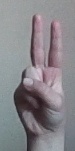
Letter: taa